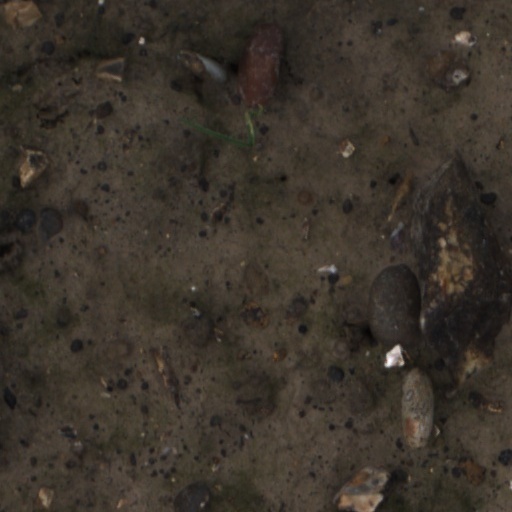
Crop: wheat